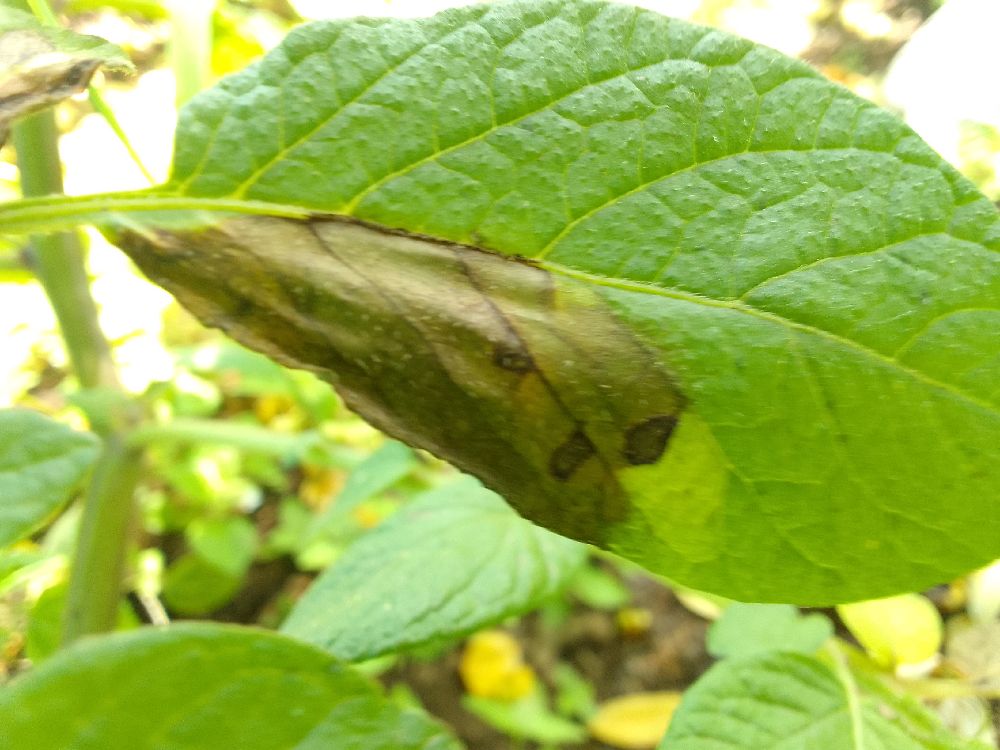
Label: Late blight